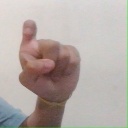
अक्षर: इ